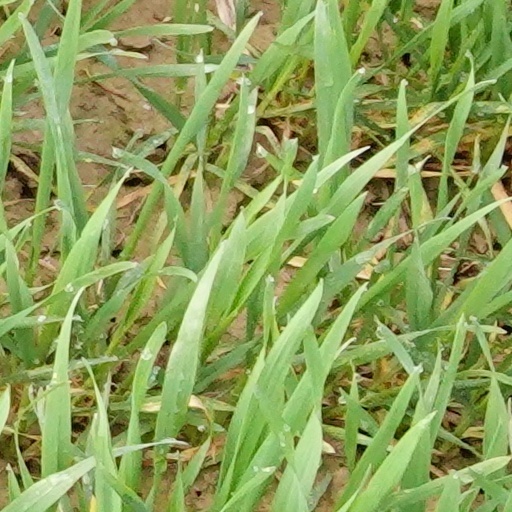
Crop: wheat